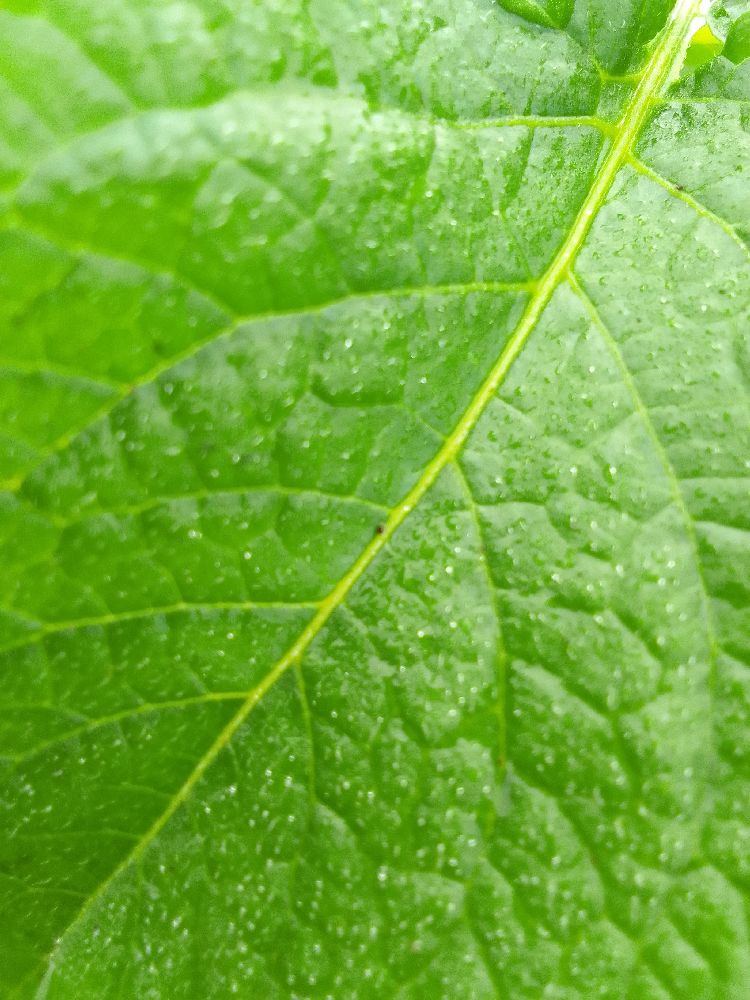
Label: Healthy